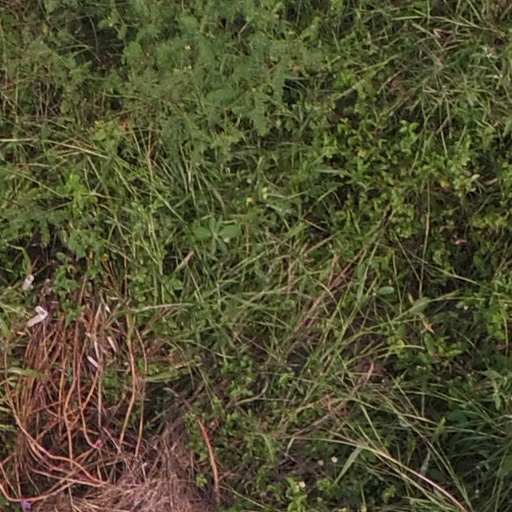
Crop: maize; corn